Stilton

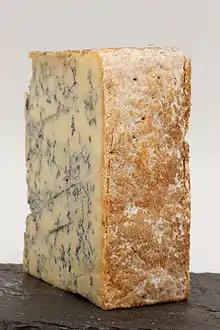
Blue stilton

The village gave its name to Stilton cheese. The most widely accepted explanation is that the cheese came down to be sold at the coaching inns in Stilton. Daniel Defoe in 1722 described the village as famous for its cheese. Traditionally it was thought that supplies were obtained from the housekeeper at Quenby Hall, Hungarton, Leicestershire, near Melton Mowbray, and were sold via her brother-in-law to travellers in Stilton's coaching inns, namely the "Bell Inn" or the "Angel Inn".